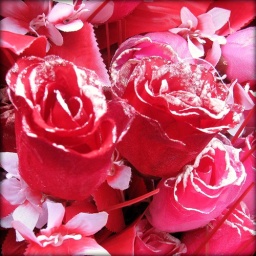
London, England, Portobello Road, detail of paper roses for sale in a stall.